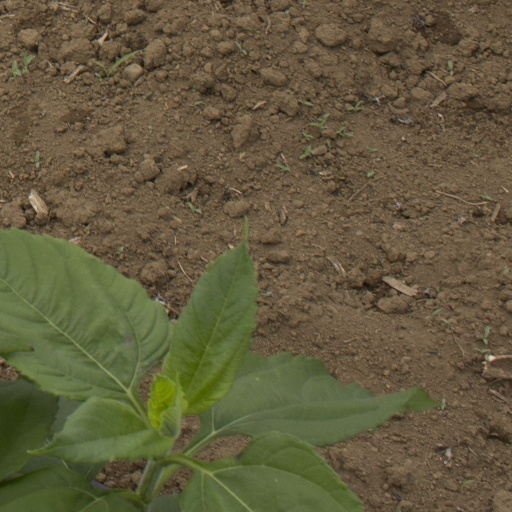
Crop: Jerusalem artichoke